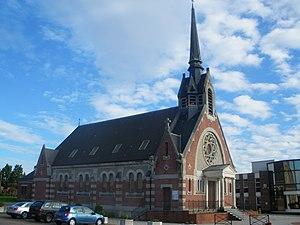
Vue de l'église Saint-Vaast de Loison-sous-Lens.
Loison-sous-Lens est une commune française située dans le département du Pas-de-Calais en région Hauts-de-France.